Hosier Lane

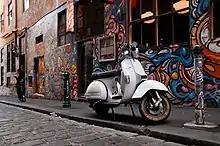
Section of Hosier Lane with bars and cafes

Hosier Lane is also known for its upmarket cocktail lounges including the popular Misty and MoVida. An open air cooking session with MoVida's chef Frank Camorra on season two of "Masterchef Australia" showcased the lane as a major Melbourne attraction.